St Brigid's Church, Perth

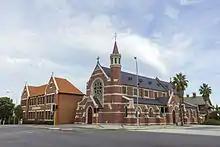
St Brigid's Church with the old St Brigid's School

On 16 July 1888, Sisters Berchmans Deane and John Evangelist Stewart of the Sisters of Mercy commenced the operation of a school in a cottage on John Street. The school (called St Brigid's) quickly attracted many pupils and, in six months, plans were underway for a larger school. On 1 February 1889 (the feast of St Brigid), Bishop Gibney laid the foundation stone for a large school building. Student numbers continued to grow, necessitating the construction of a convent chapel with accommodation for larger numbers of the Sisters of Mercy required to run the school.